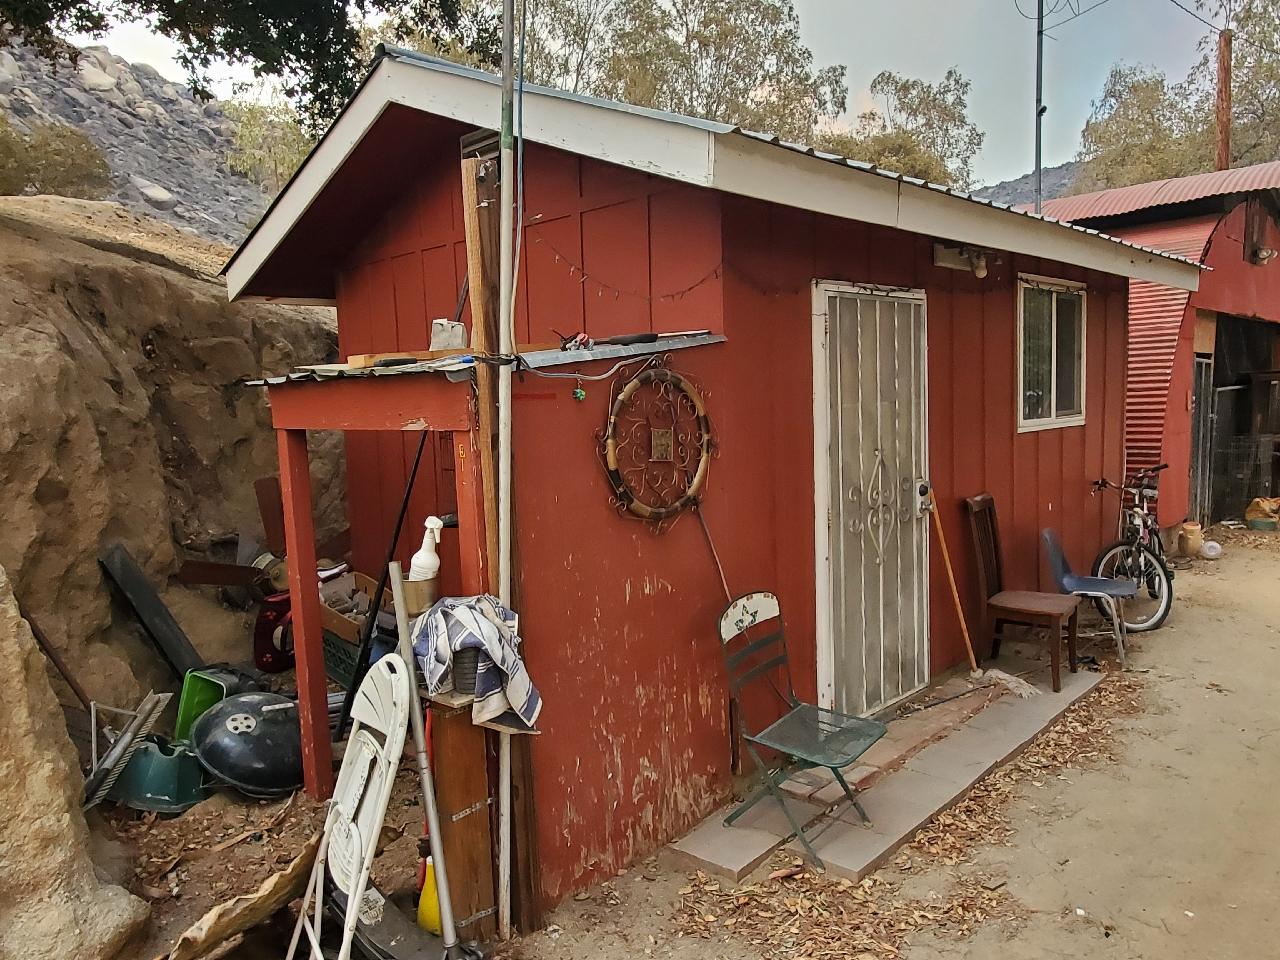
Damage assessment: no_damage